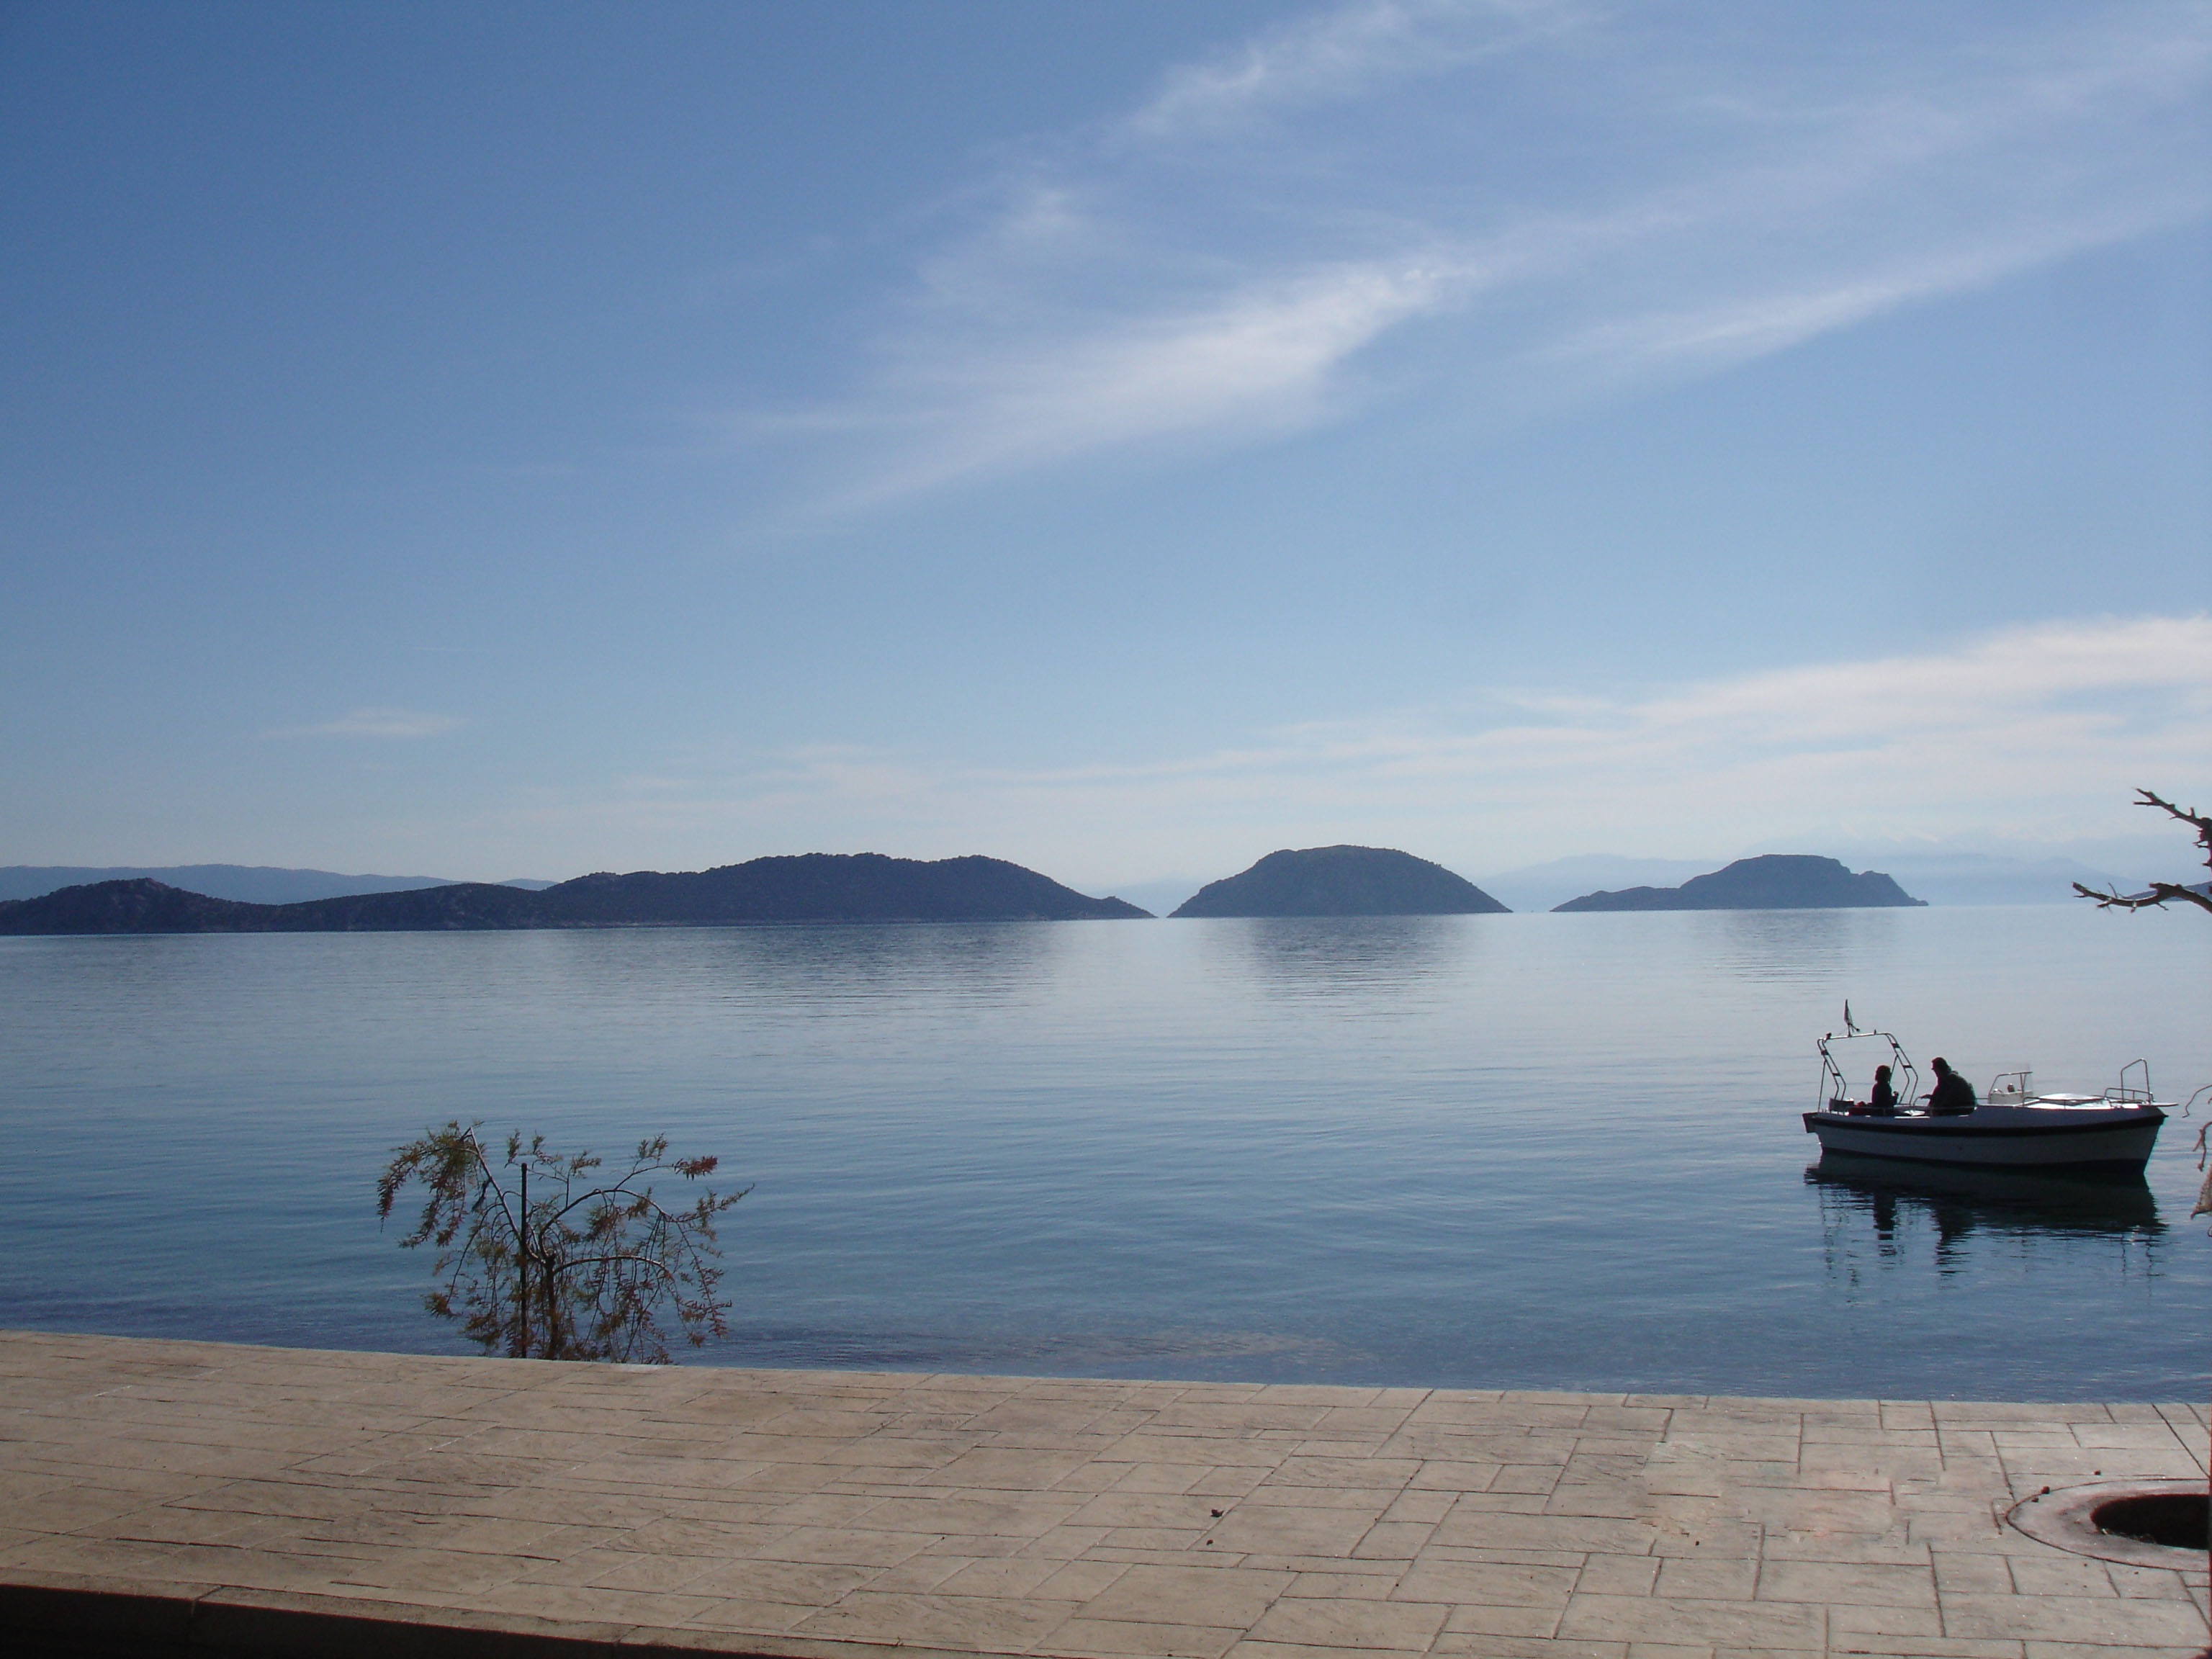
beach, sea, coast, water, ocean, horizon, cloud, sky, boat, morning, shore, lake, dawn, dusk, reflection, vehicle, bay, reservoir, body of water, loch, boeotia